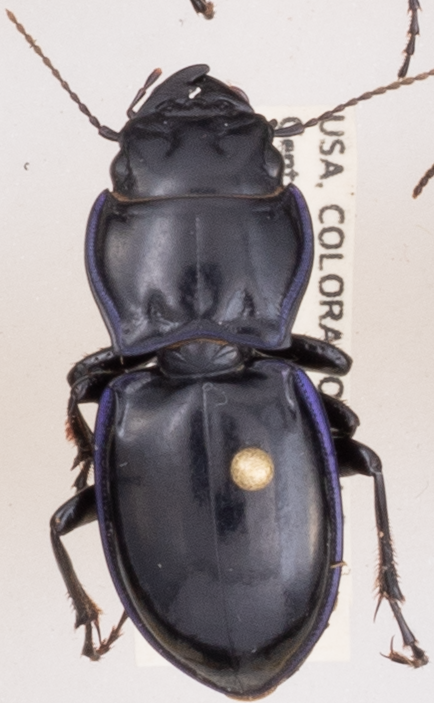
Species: Pasimachus elongatus
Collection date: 2020-08-05
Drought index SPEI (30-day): -0.884
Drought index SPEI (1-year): -0.71
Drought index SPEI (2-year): -0.058